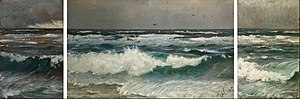
Juledag 1900
Michael Ancher, Brænding mod kysten, 1884/1885, Brøndums Hotel/Skagens Museum.
Juledag 1900 er et maleri af Michael Ancher, det blev færdigmalet 1903 efter tre års arbejde. I samme periode arbejdede han på Anna Ancher vender hjem fra marken.